Frisians

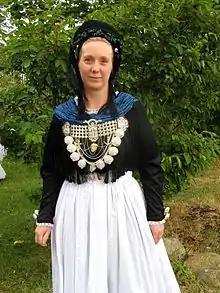
North Frisian woman in Föhr

Today, there exists a tripartite division of North, East and West Frisians; this was caused by Frisia's continual loss of territory in the Middle Ages. The West Frisians, in general, do not see themselves as part of a larger group of Frisians, and, according to a 1970 poll, identify themselves more with the Dutch than with the East or North Frisians.